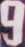
Number: 9